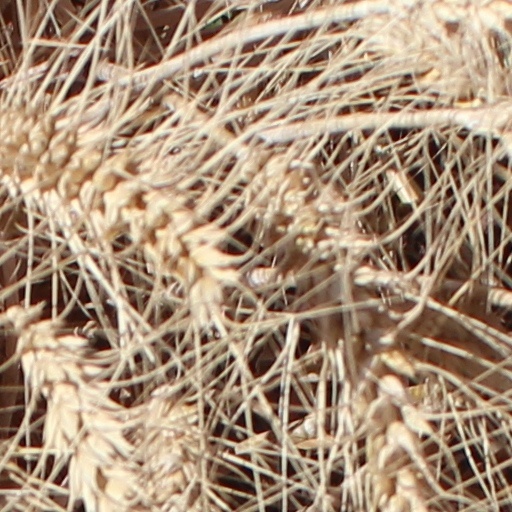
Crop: wheat